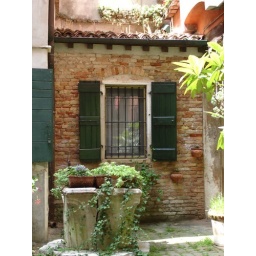
Gardens are the only plant life in Venice because there are no patches of grass